Tyrone Power

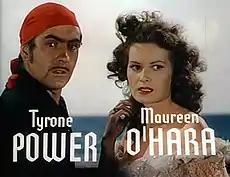
Frame from trailer for "The Black Swan" (1942)

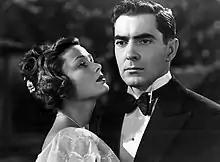
Gene Tierney and Power in "The Razor's Edge" (1946)

Other than re-releases of his films, Power was not seen on screen again after his entry into the Marines until 1946, when he co-starred with Gene Tierney, John Payne and Anne Baxter in "The Razor's Edge", an adaptation of W. Somerset Maugham's 1944 novel of the same title.